Alau'd-din Ahmad Shah

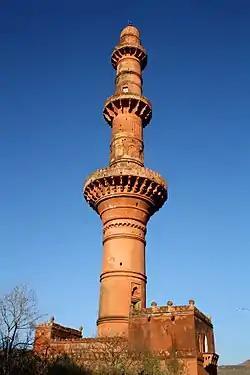
Chand Minar built to commemorate the victory at Daulatabad

Alauddin himself commanded the army at Mudgal. A peace treaty was signed and the arrears of tribute were paid in full.